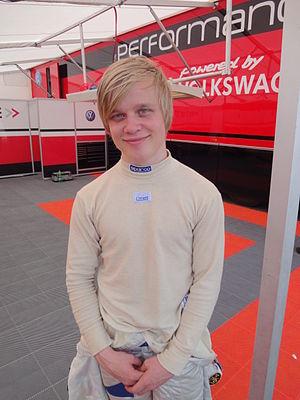
Raffaele Marciello, surnommé Lello est un pilote automobile italien.